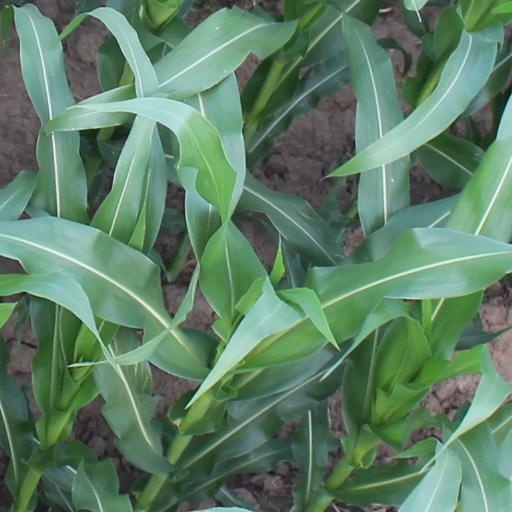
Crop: maize; corn